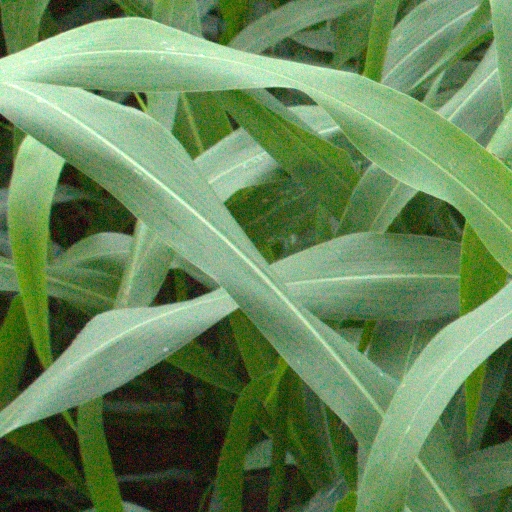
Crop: sorghum